Sven Scholander

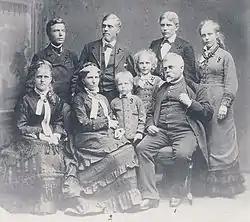
Architect Fredrik Wilhelm Scholander and family 1875

Scholander’s younger brother Torkel Scholander (1871-1962) was likewise a singer and lute player. While touring the United States in 1911 he recorded twenty sides for Victor Records. Twelve years later the troubadour Gunnar Bohman (1882-1963) crossed the Atlantic and performed Bellman songs for Swedish-American audiences from coast to coast. Although Sven Scholander performed throughout Scandinavia and continental Europe, he never visited America or became popular with his countrymen there.